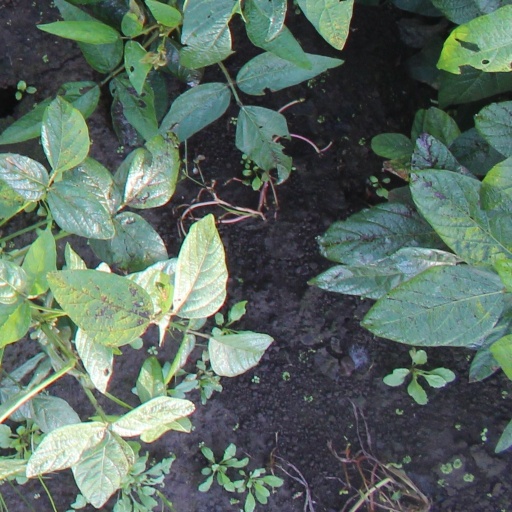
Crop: soybean